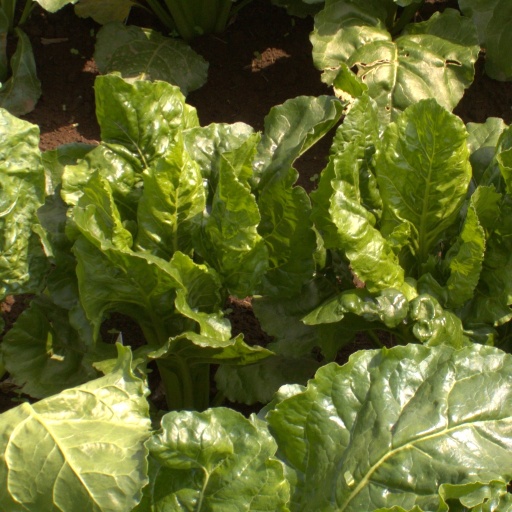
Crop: sugar beet